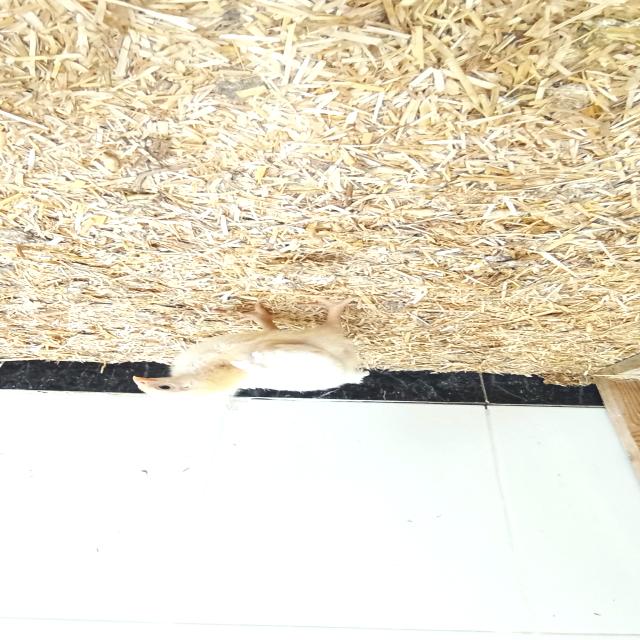
Weight: 369 g